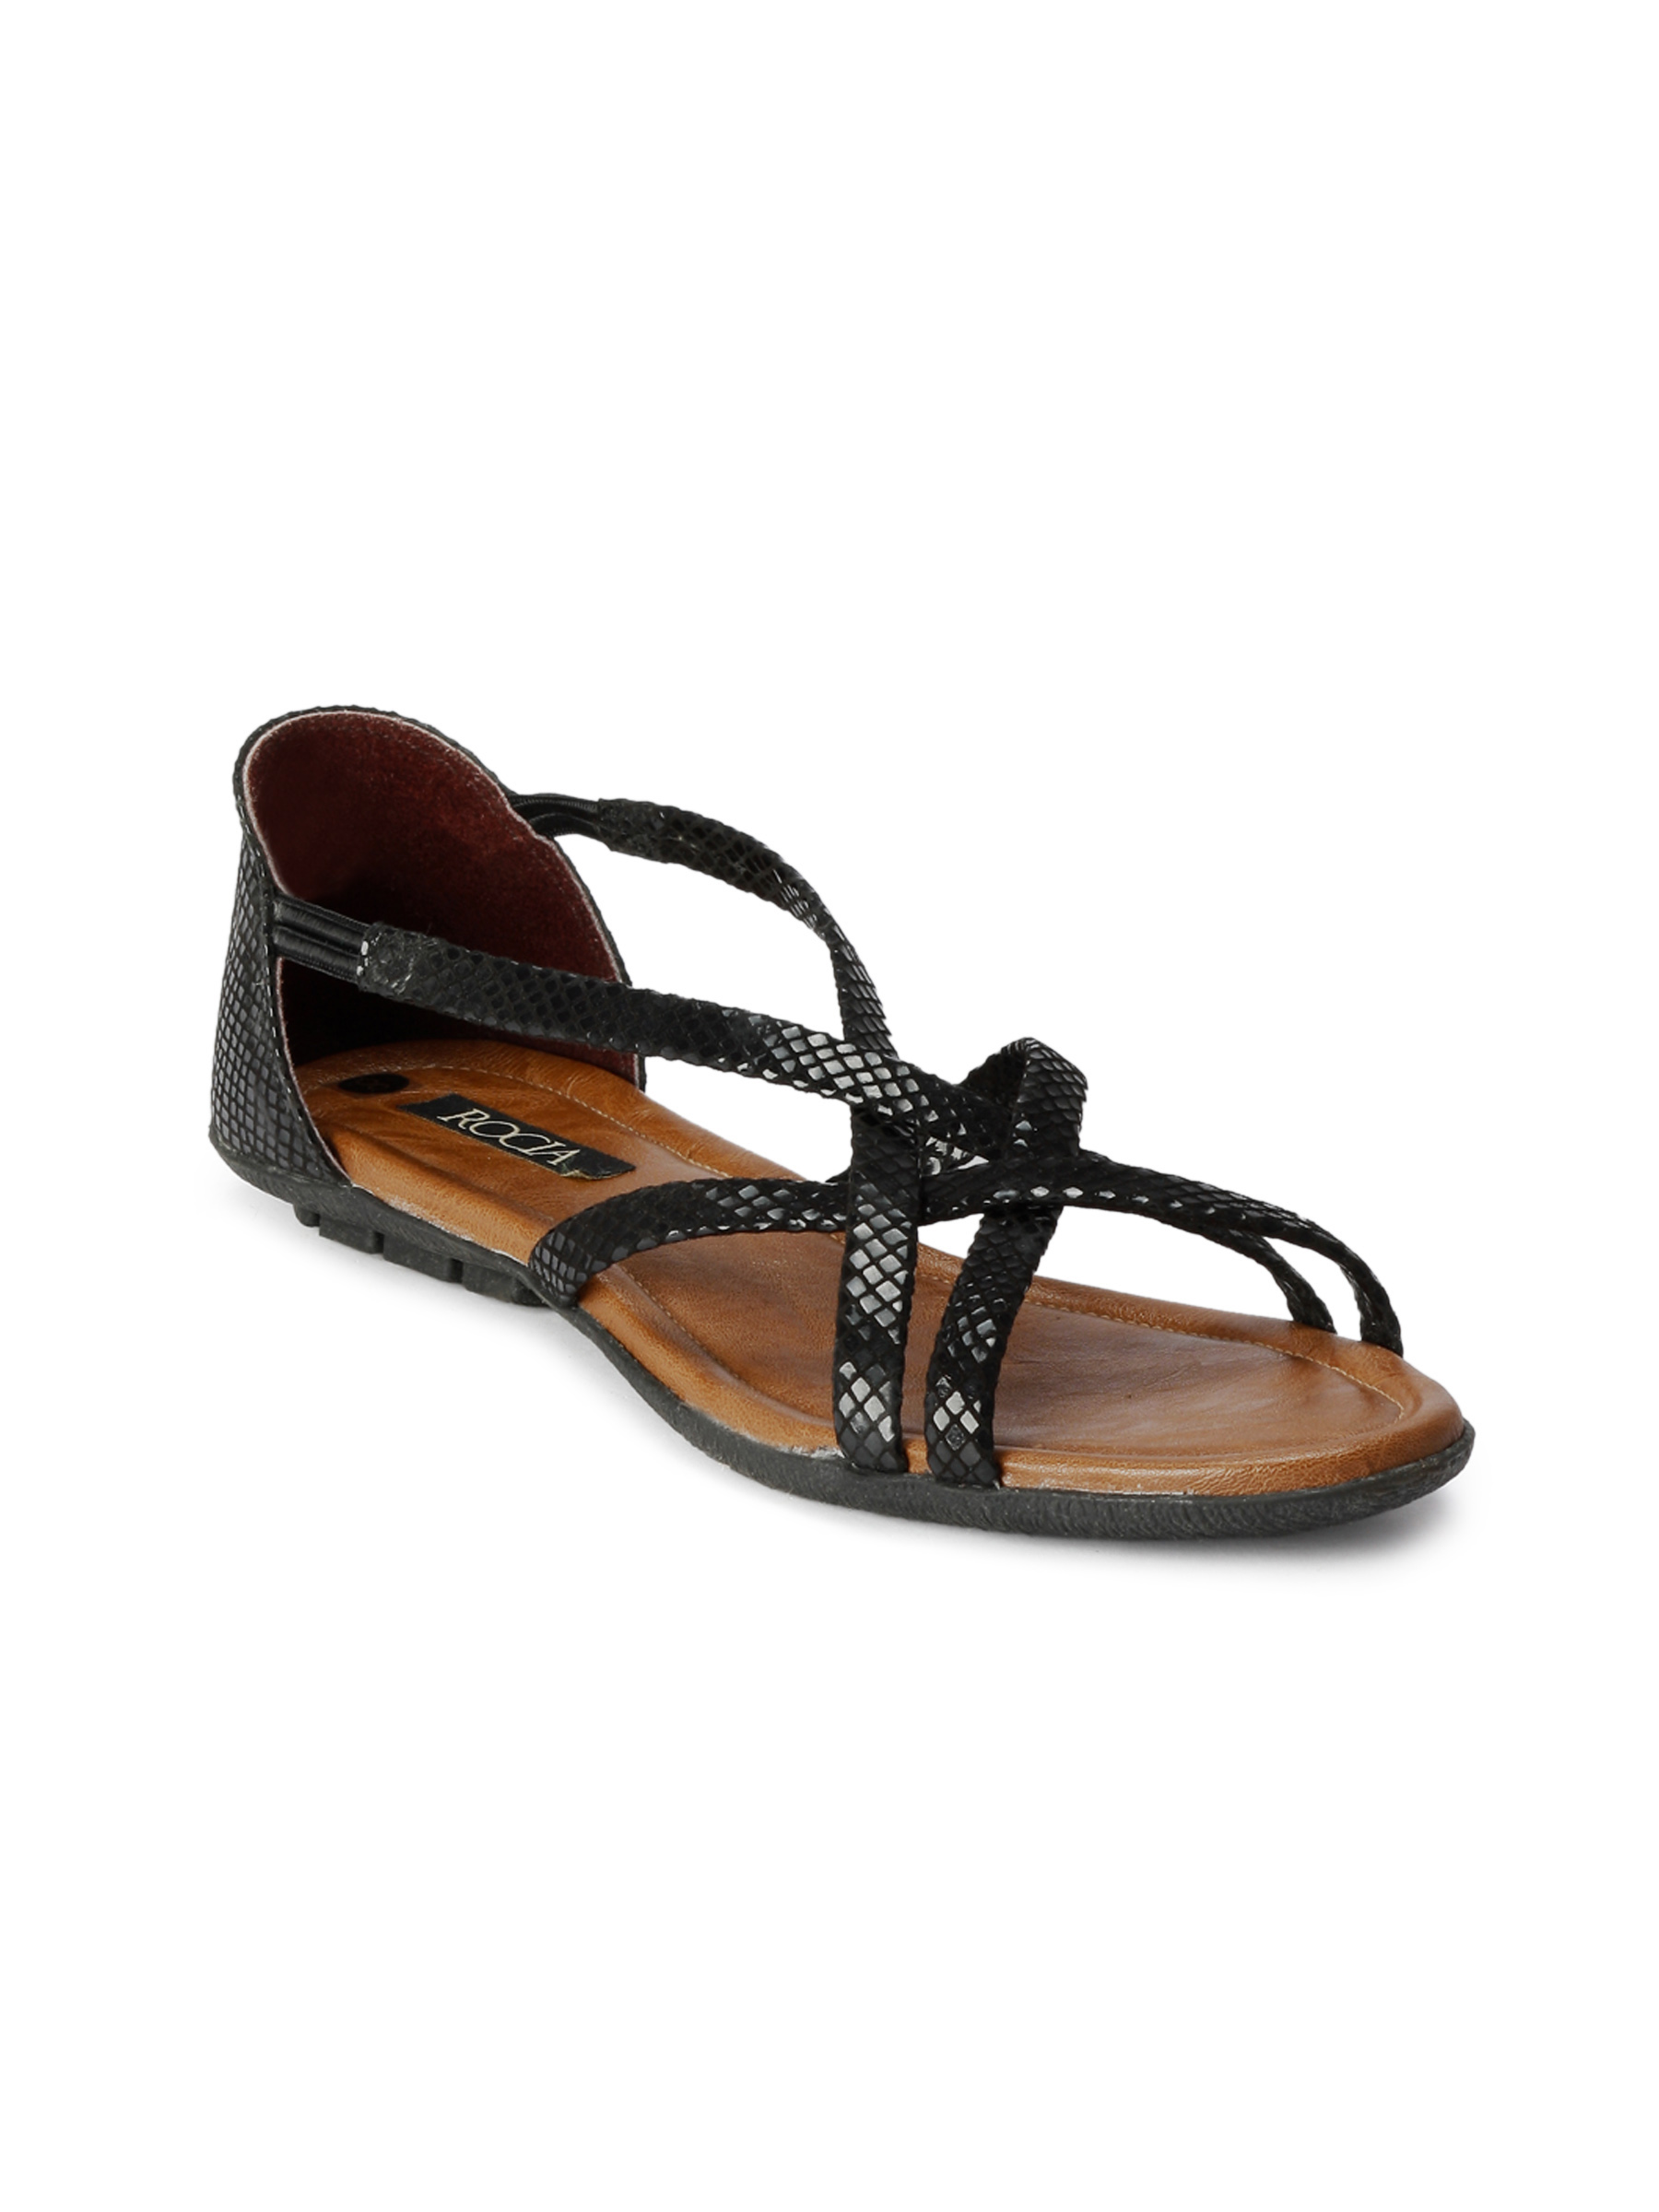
Rocia Women Casual Black Sandal
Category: Footwear / Shoes / Flats
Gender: Women
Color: Black
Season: Winter 2012
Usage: Casual